Culture of Honduras

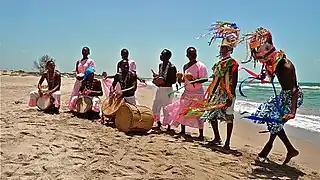
Graifuna traditional dance.

In the cultural part, the Lencas have lost their language and most of their religious practices, although they still practice peace pacts among themselves, as well as offerings to their ancestral gods, and some of them still retain their original way of dressing. Their food base comes from the sowing of basic grains, especially corn, from where they contributed culturally to Honduras the ‘Chicha’; in the artistic-economic plane the Lencas stand out for their pottery.